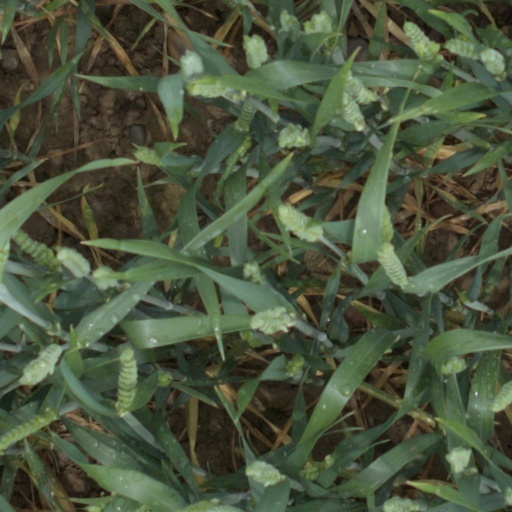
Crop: wheat